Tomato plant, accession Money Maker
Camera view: bottom (45 deg); turntable rotation: 210 degrees
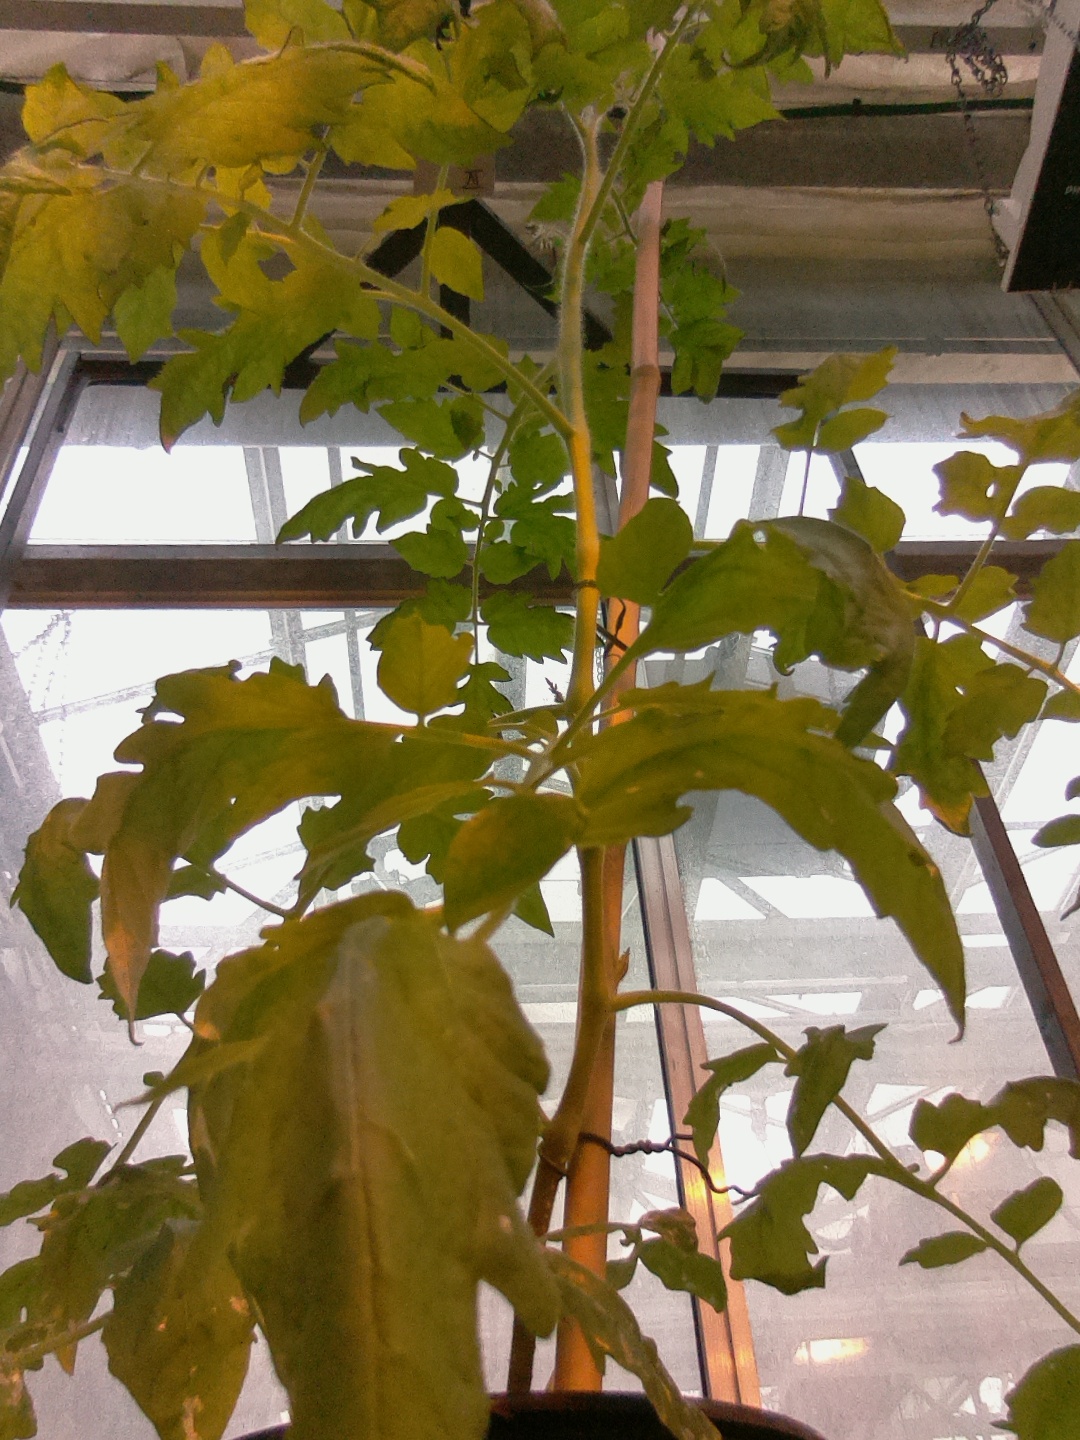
BBCH growth stage 60: First flowers open